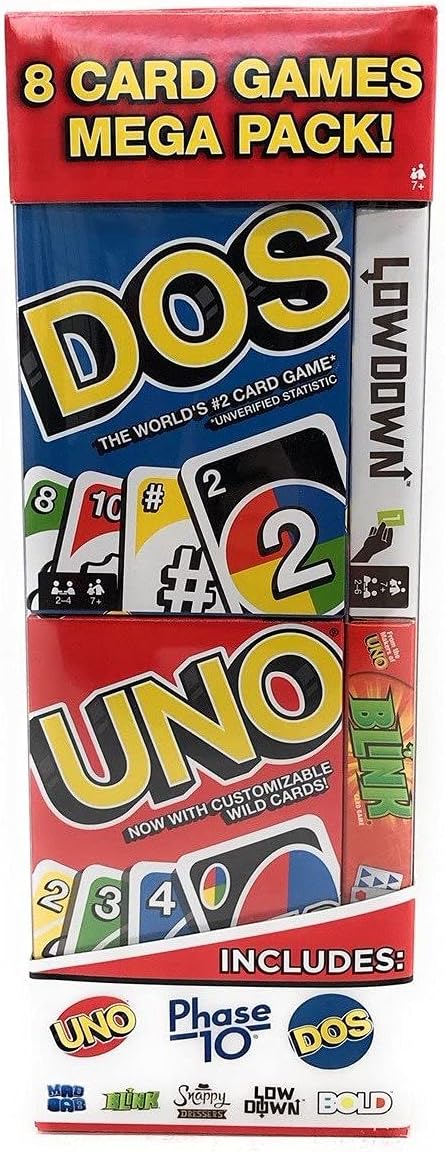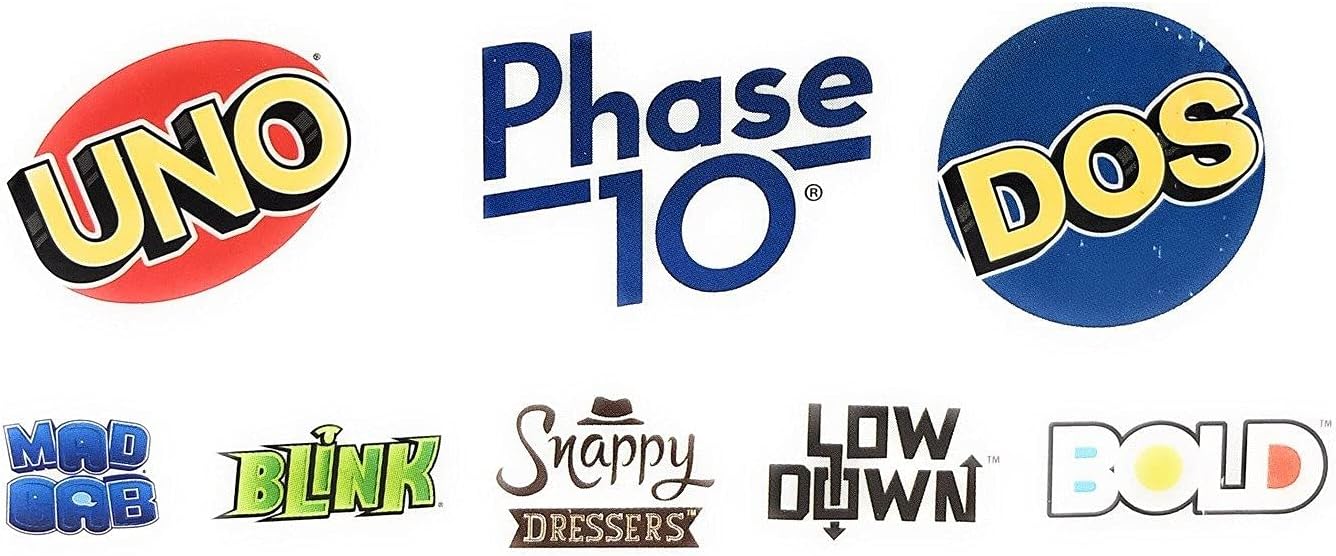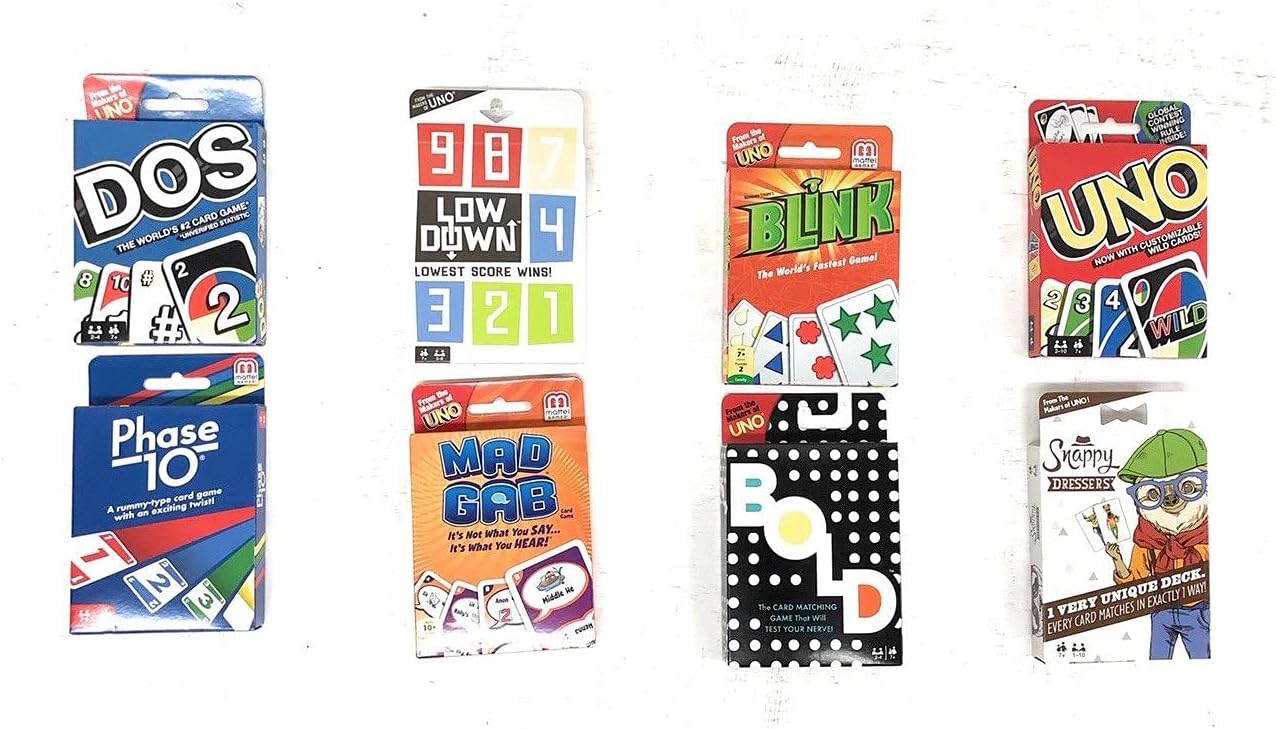
Mattel Games 8 Card Games Mega Pack
Category: Toys & Games
Bring family time back to your table with this awesome assortment of card games! 8 favorites include UNO, dos, phase 10, Mad gab, blink, low down, bold, and snappy dressers.
Features: Mega pack of 8 different card games | Fast-paced card games fun for the whole family! | Number of players range is different for each game, overall range is from 1 to 10 players | Ages 7+ (Mad grab is ages 10+) | Card games included: UNO, dos, phase 10, Mad grab, blink, snappy dressers, Lowdown, and bold | material_type: Plastic